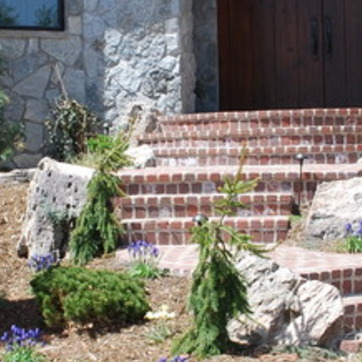
Material: brick